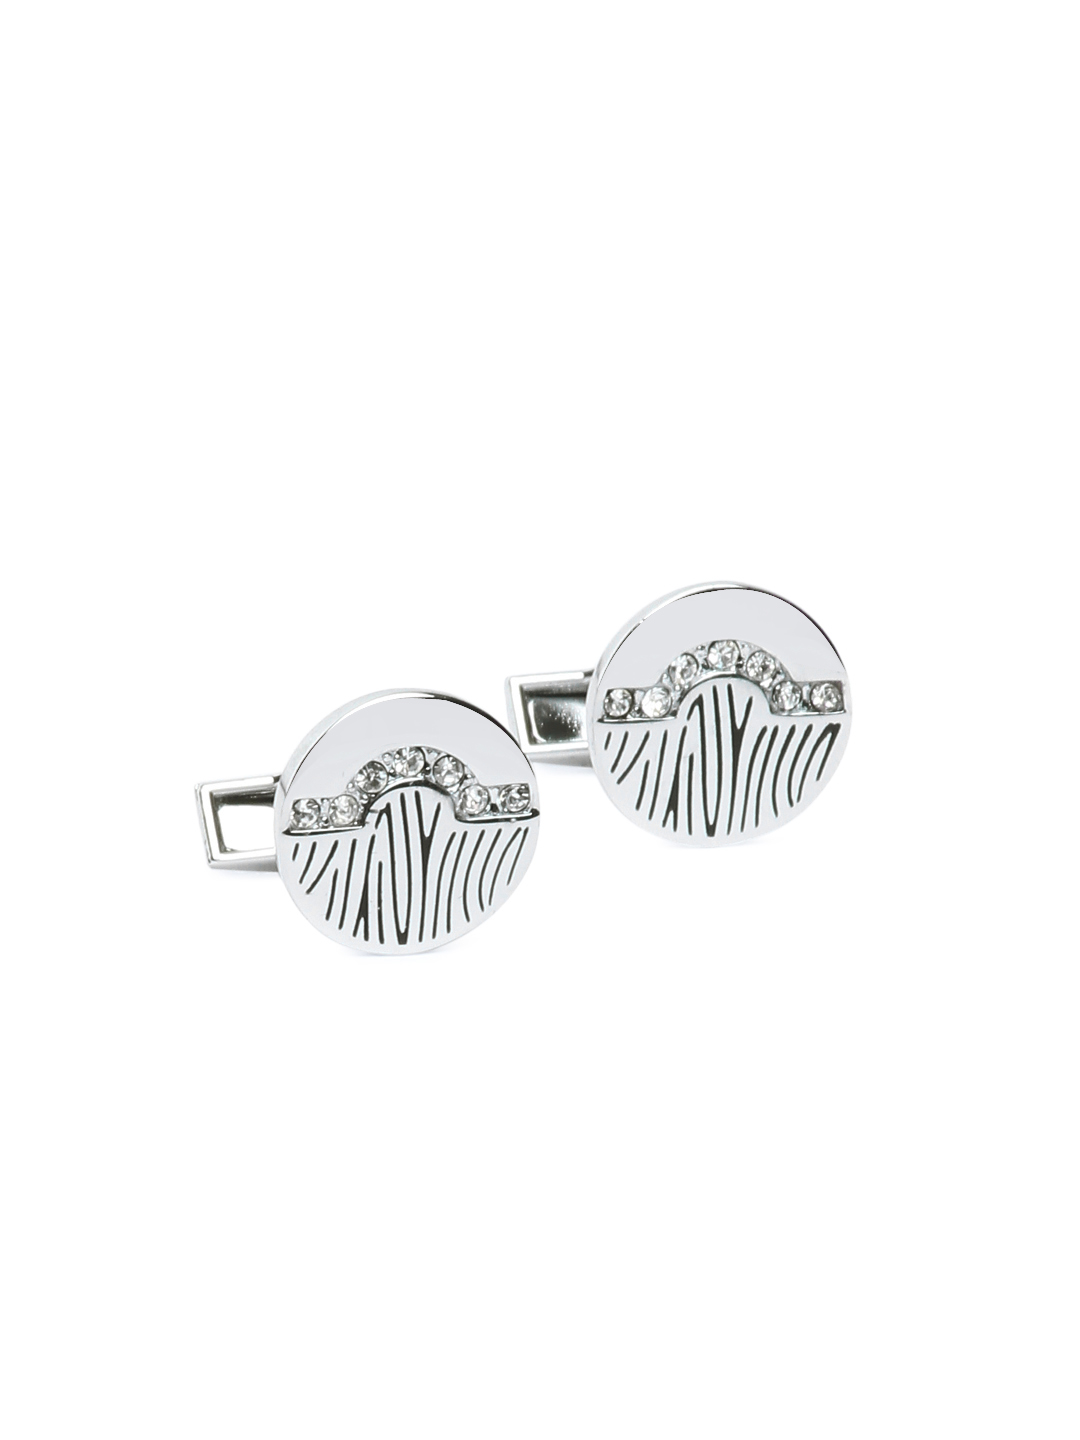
Hakashi Men Steel Cufflinks
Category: Accessories / Cufflinks / Cufflinks
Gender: Men
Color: Steel
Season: Summer 2012
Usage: Casual